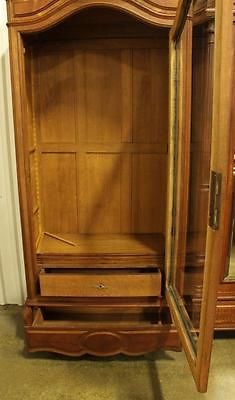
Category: cabinet